Disneyland with the Death Penalty

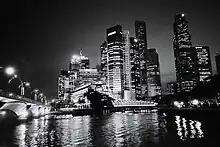
Nightscape of the article's subject, Singapore

"Disneyland with the Death Penalty" is a 4,500-word article about Singapore written by William Gibson. His first major piece of non-fiction, it was first published as the cover story for "Wired" magazine's September/October 1993 issue (1.4).